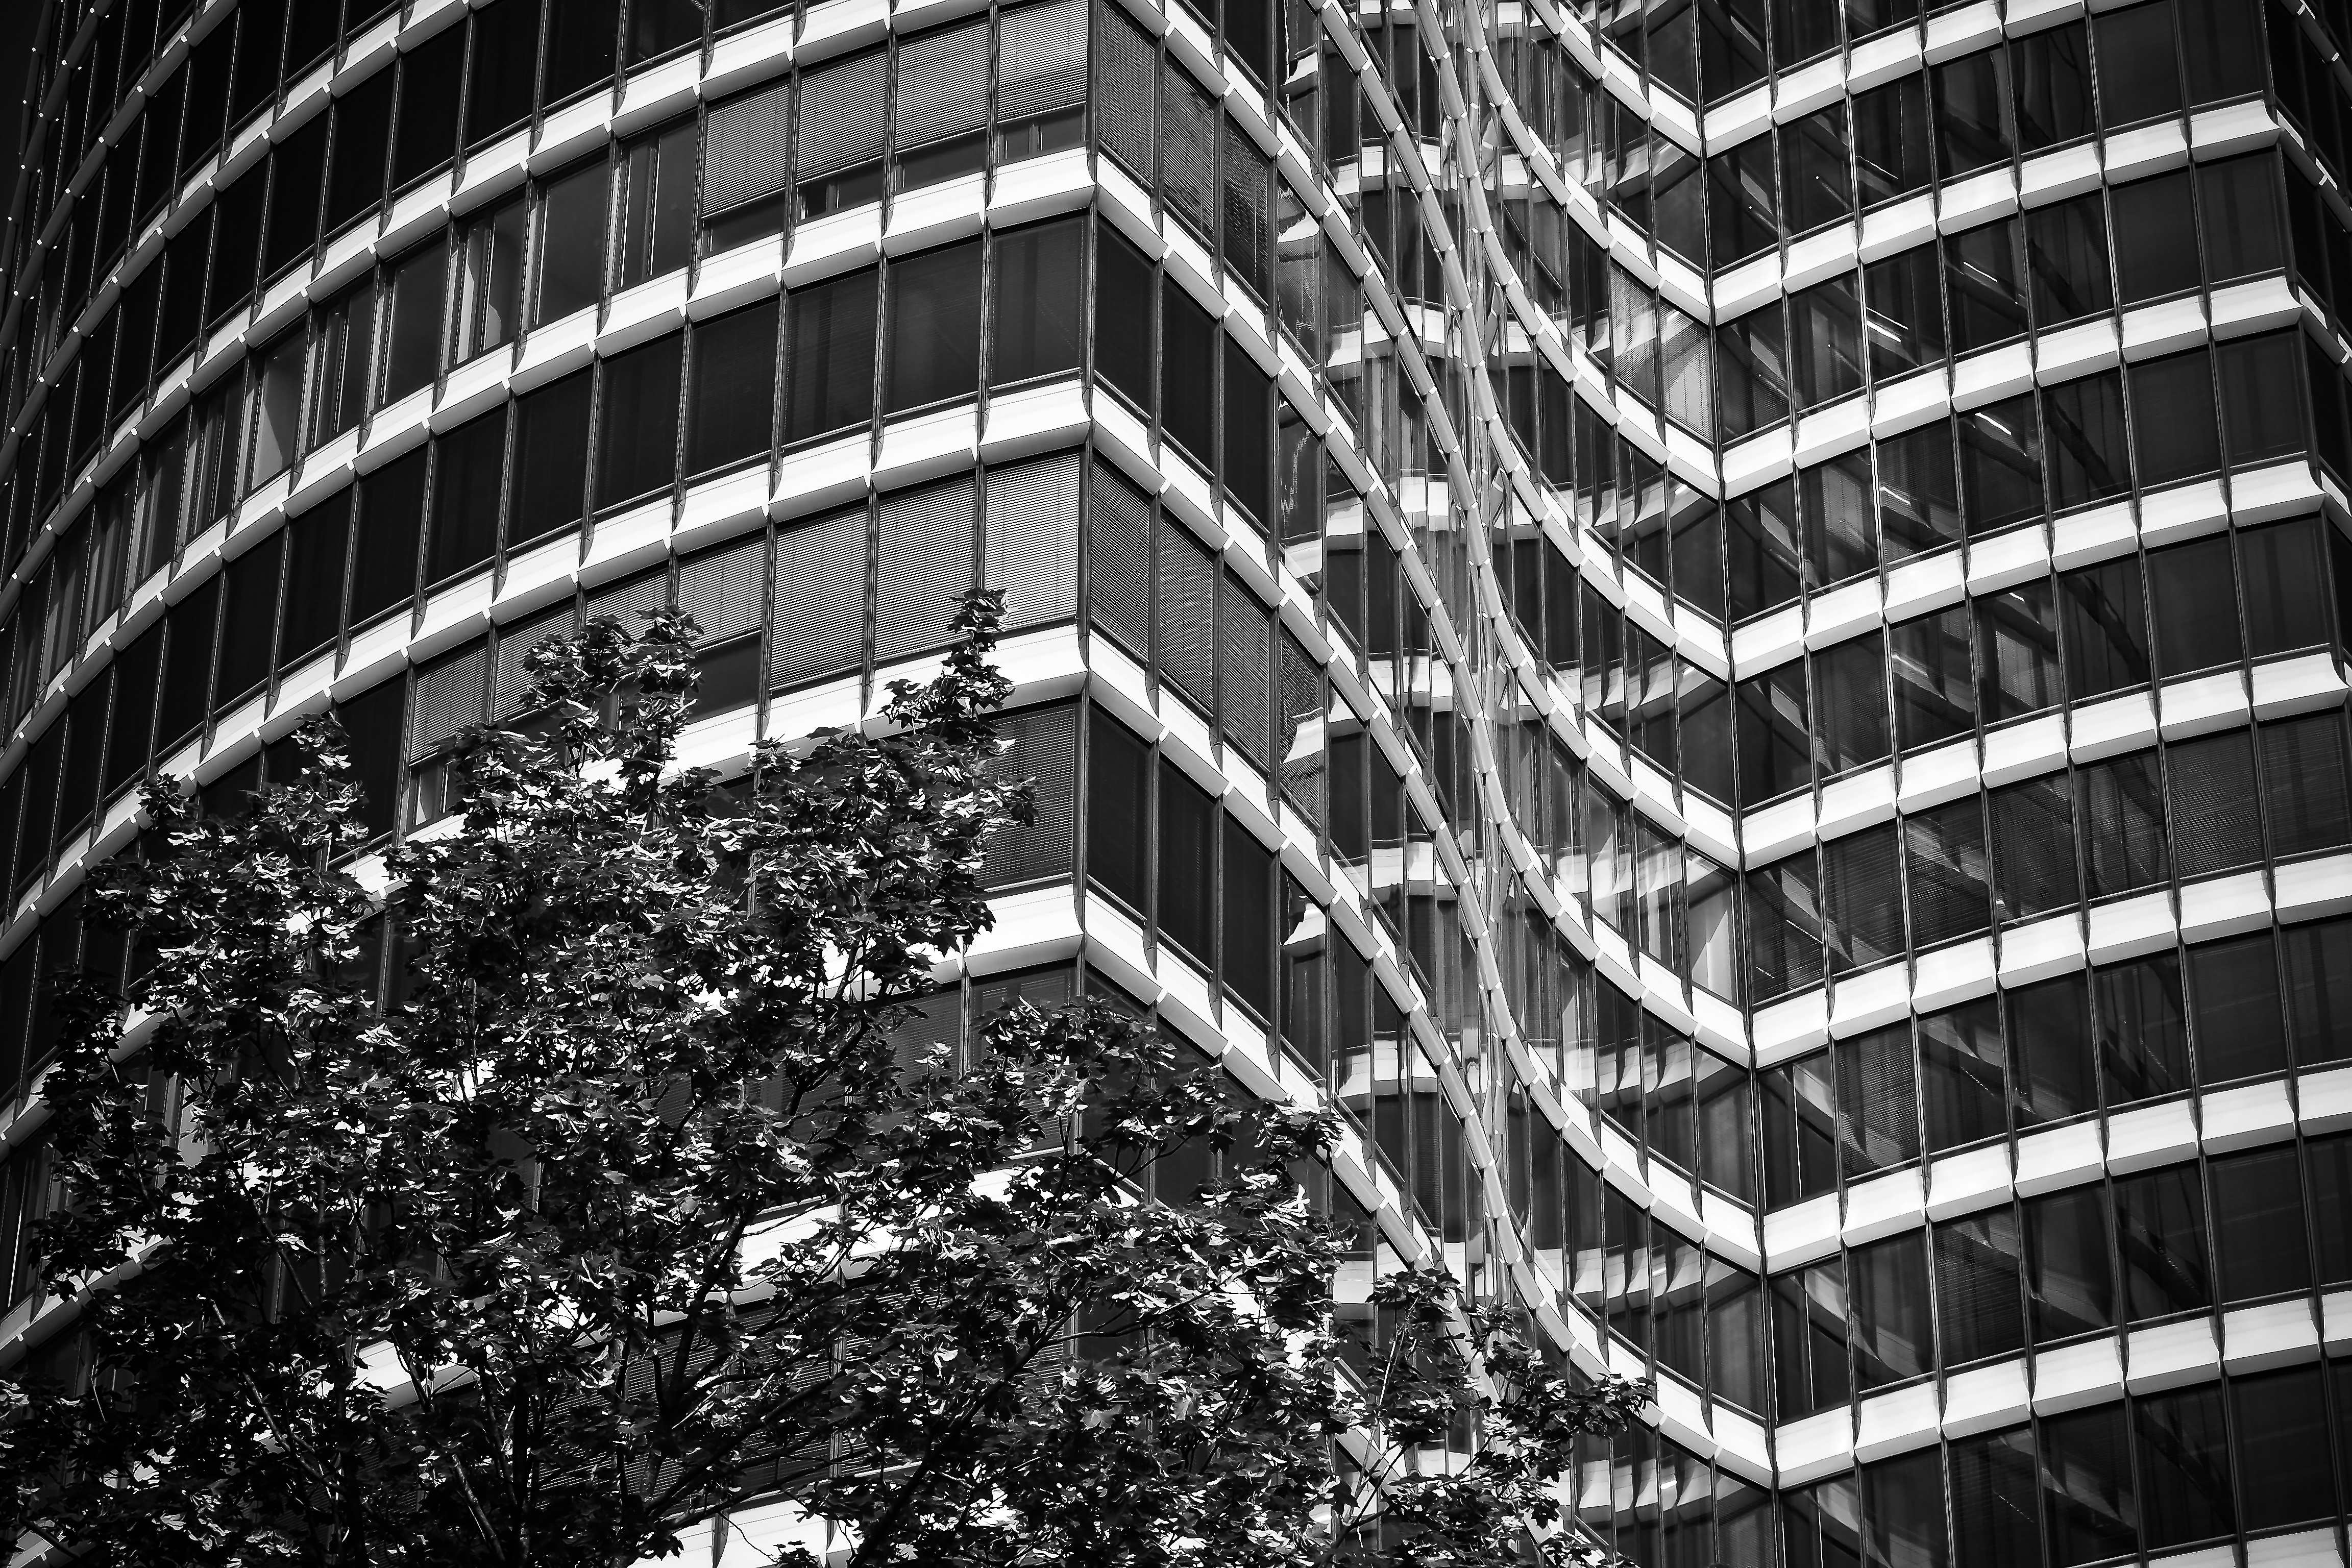
black and white, architecture, skyline, night, glass, building, city, skyscraper, cityscape, line, office, landmark, facade, monochrome, modern, black white, office building, tower block, modern architecture, skyscrapers, symmetry, reflections, gloomy, mood, metropolis, big city, dusseldorf, glass facade, urban area, office complex, monochrome photography, residential area, metropolitan area